Civic Platform (Russia)

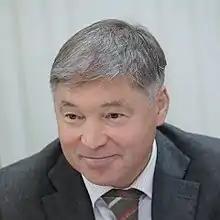
Party leader Rifat Shaykhutdinov

In February 2015, some members from Civic Platform took part in the (pro-Putin) "anti-Maidan" demonstrations in Moscow. Prokhorov criticized them and said the rally had "little to do with the initial ideology of the Civil Platform party." "We will find other outlets for our projects," he added, and recommended that the party should change its name. The rally was attended by the party's head Rifat Shaykhutdinov. Shaikhutdinov was subsequently removed as leader by a vote of the party's members after the event, but he retained his position as chairman of the party's federal committee. In March, Prokhorov announced his decision to quit the party.